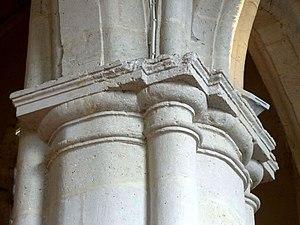
Intérieur de l'église - voir titre.
L’église Saint-Martin de Bouillant est une église catholique située à Crépy-en-Valois, dans le département de l'Oise, en France. Elle était jadis associé à un hôtel de l'évêque de Senlis, et a été édifiée vers le milieu du XVIᵉ siècle à l'emplacement d'un édifice plus ancien. L'architecture mêle des influences gothiques flamboyantes et Renaissance, et se distingue notamment par l'originalité des supports, qui sont dérivés des piliers des parties orientales de l'église Saint-Denis, mais ne se rattachent en fait à aucun des deux styles. La façade et la base du clocher, qui correspond à la première travée du bas-côté nord, ont apparemment été bâties en premier lieu, mais il est incertain si le clocher a jamais été achevé. Le reste de l'église est parfaitement homogène, abstraction faite d'un changement de partie entre les côtés nord et sud, qui concerne les tailloirs et chapiteaux. Le transept et le chœur ont toutefois été démolis à la Révolution française, en ne laissant subsister que les murs occidentaux des croisillons, les piliers de la croisée du transept et deux arcs-doubleaux.